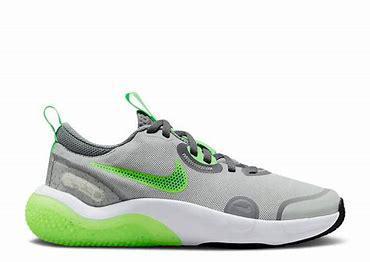
Brand: Nike
Model: Explor Next Nature